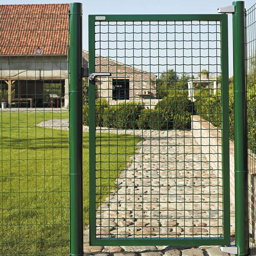
this is a garden gate with welded wire fence .